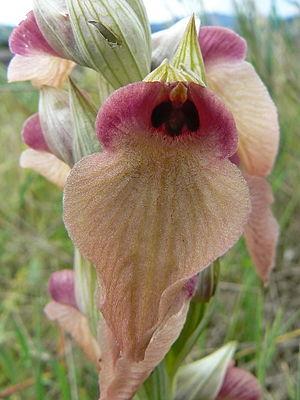
La réserve naturelle nationale de la plaine des Maures est une réserve naturelle nationale située en région Provence-Alpes-Côte d'Azur dans le département du Var. La réserve naturelle a été créée en 2009 et occupe une surface de 5 276 ha au nord du massif des Maures. Elle constitue le noyau provençal le plus important pour la tortue d'Hermann.